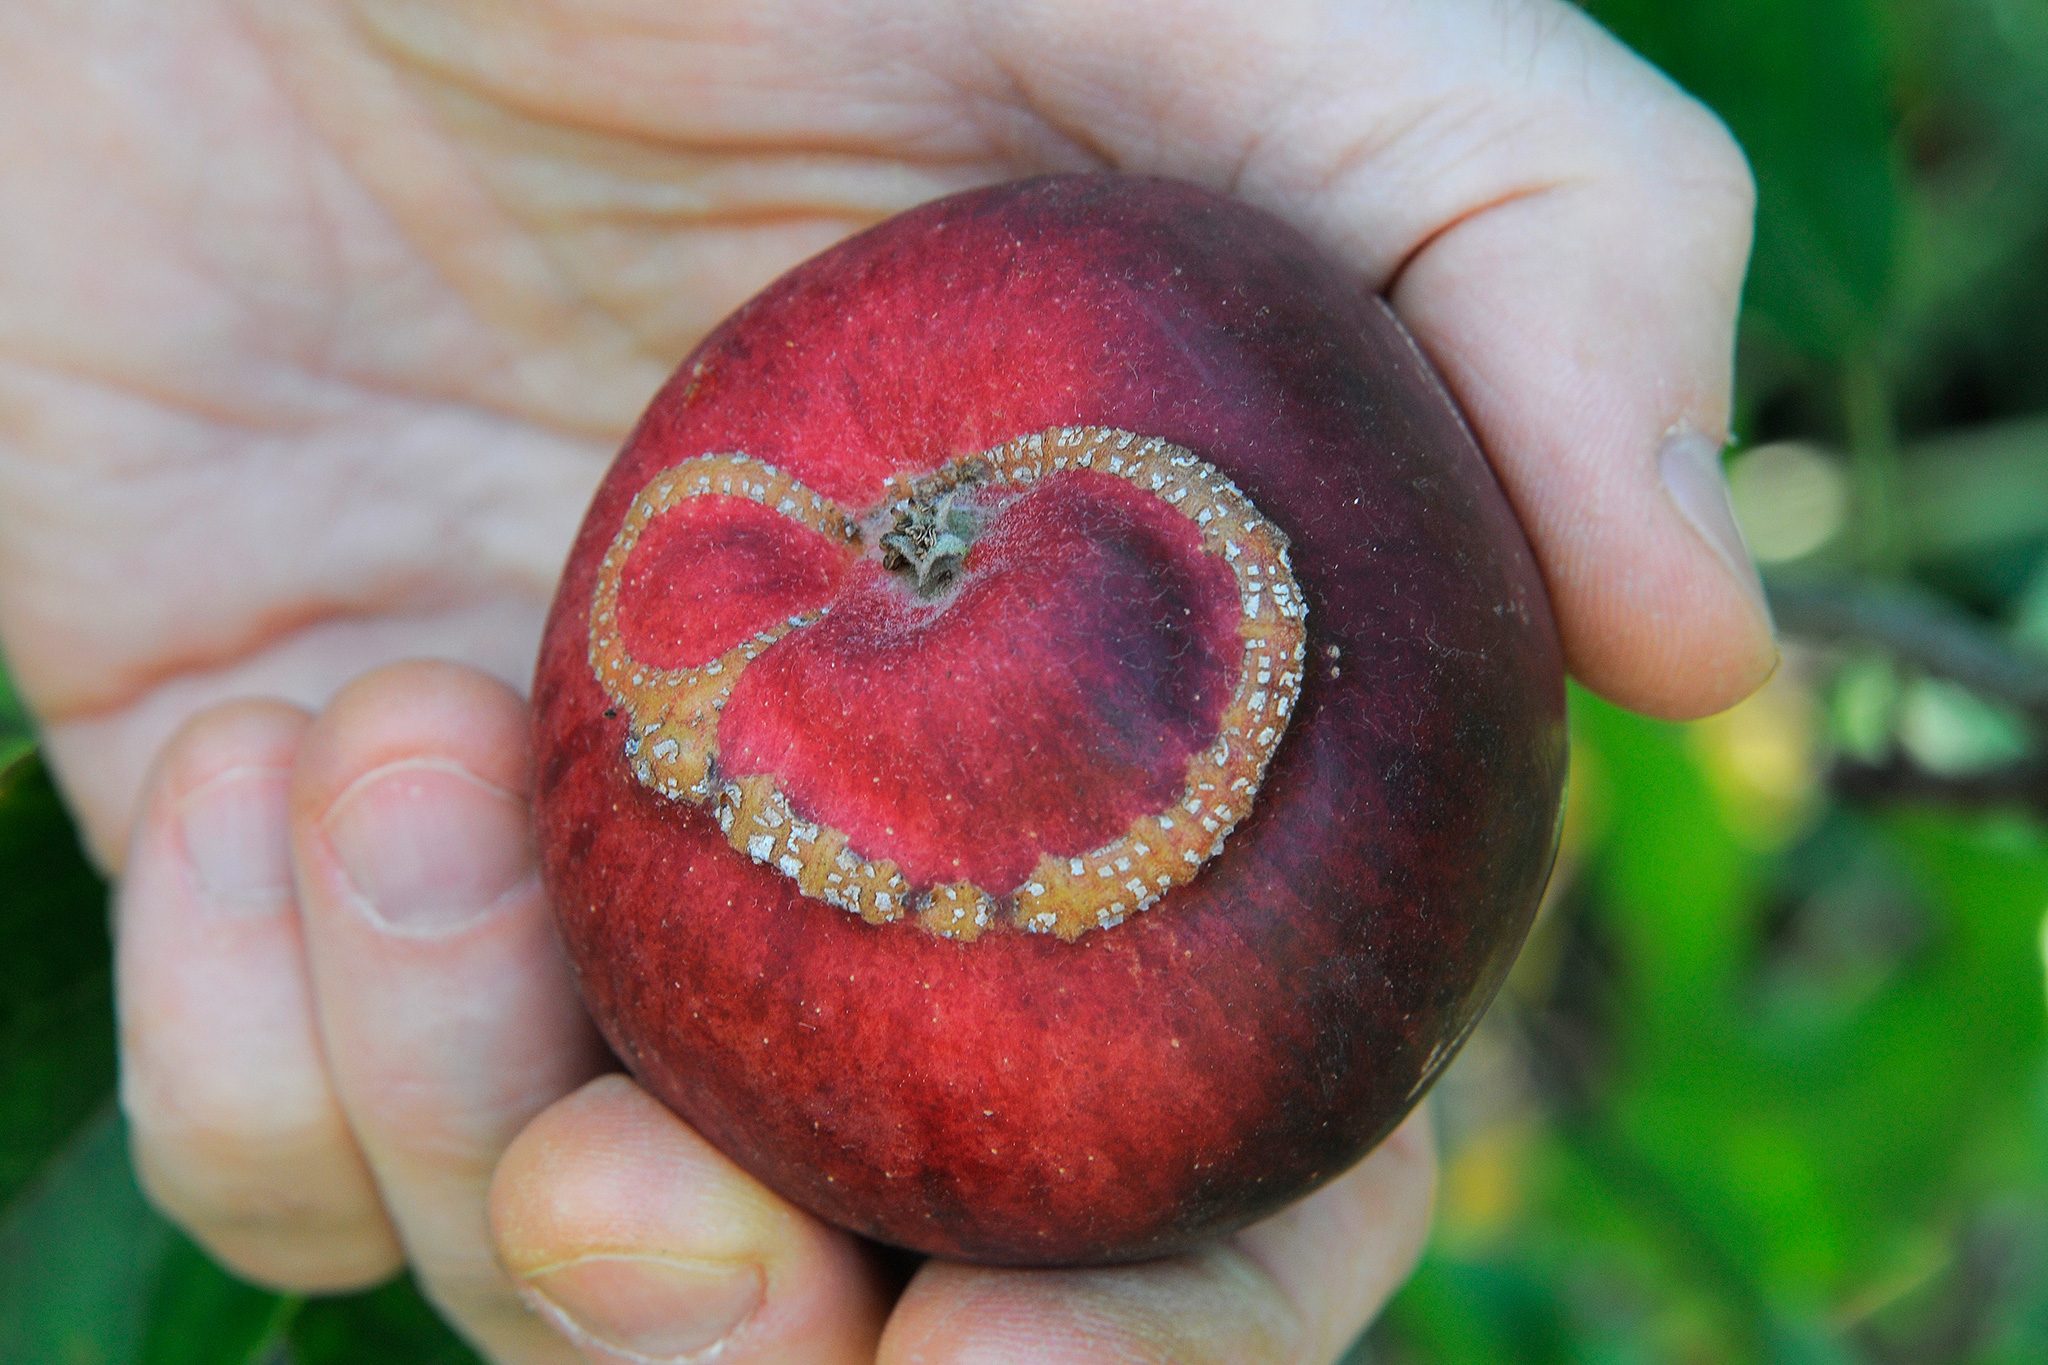
Plant: Apple
Disease: apple black rot